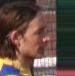
Age: 25